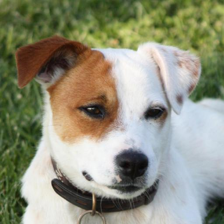
Label: animals